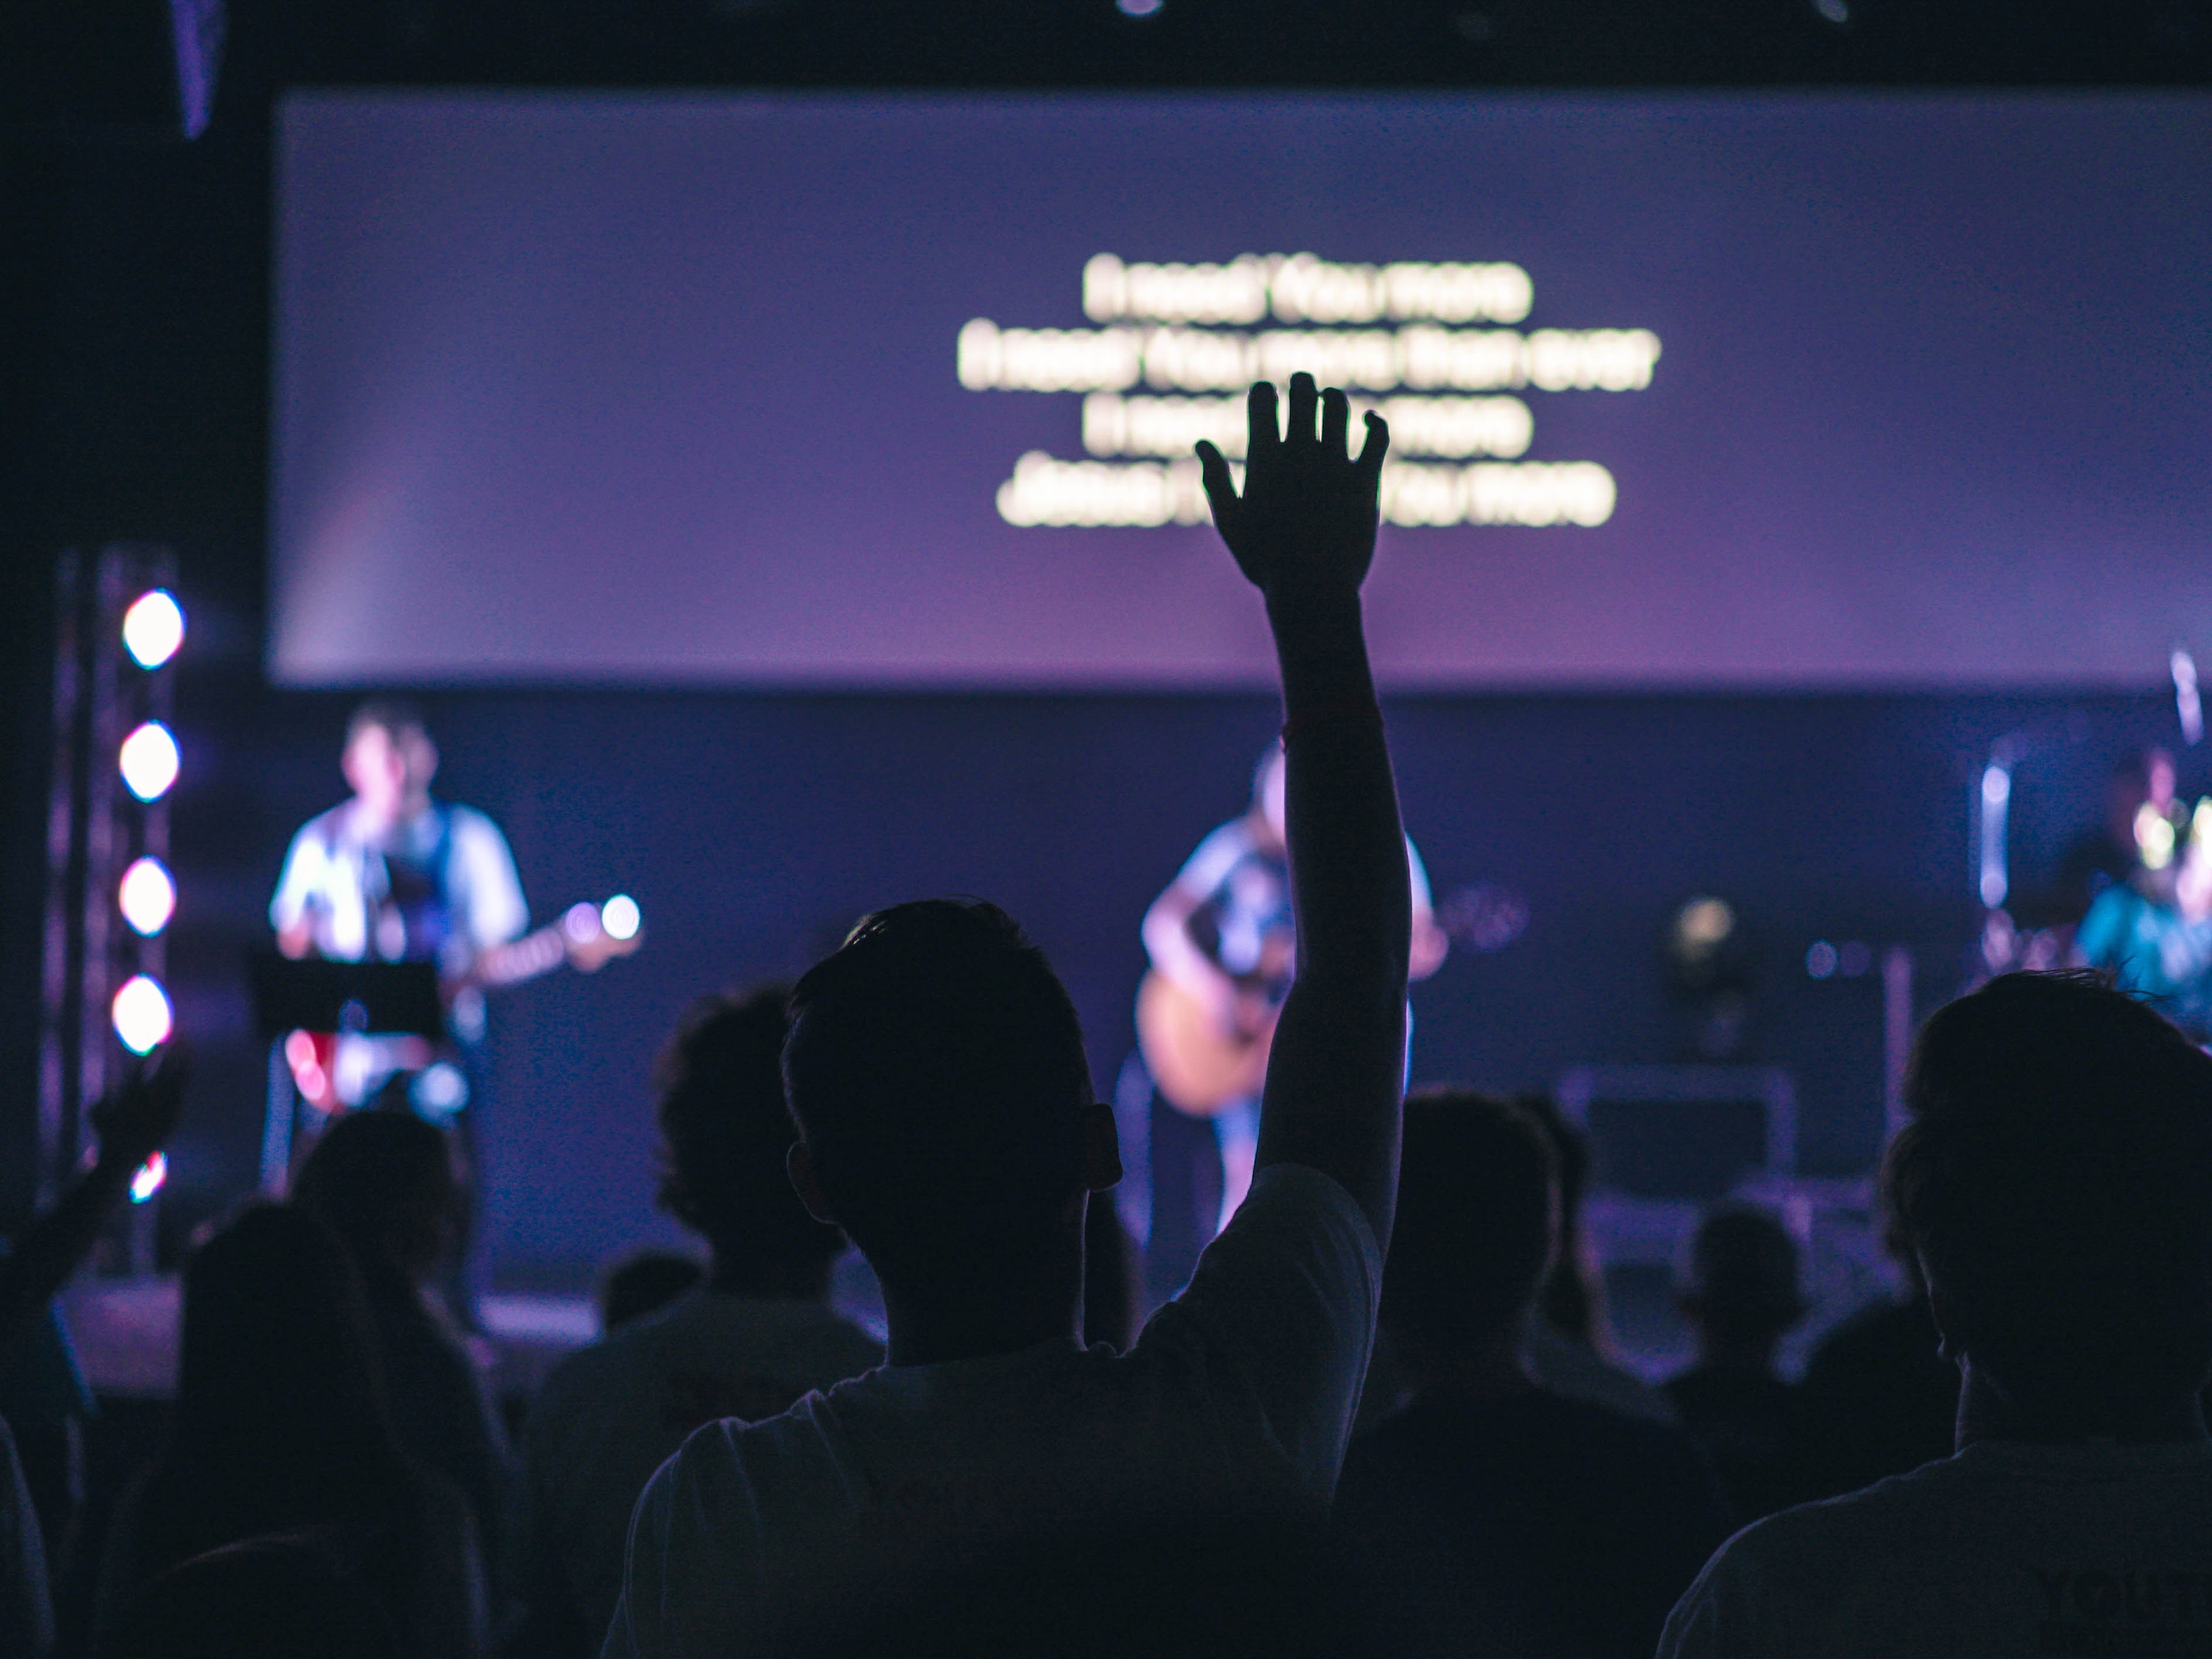
music, crowd, concert, audience, darkness, musician, stage, fun, performance, singing, sound, event, guitarist, entertainment, rock concert, public event, music artist